Mariuccia Iacovino

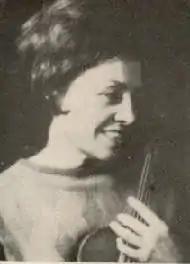
1968

Mariuccia Iacovino (12 December 1912 – 16 May 2008) was a Brazilian violinist and instructor. A child prodigy on the violin, she studied in Brazil and Spain and performed internationally. At the end of World War II, she moved to Paris and performed as a soloist with the Cologne Orchestra. In 1964, she and the Quarteto da Guanabara received the first prize from the international Villa-Lobos String Quartet Competition and in 1966, she was awarded the Carlos Gomes Medal in Rio de Janeiro.